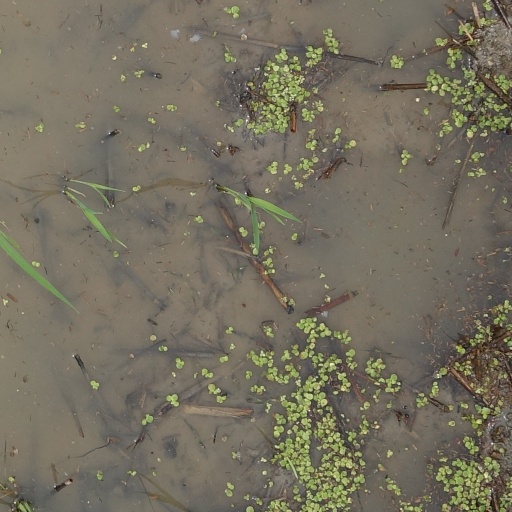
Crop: rice